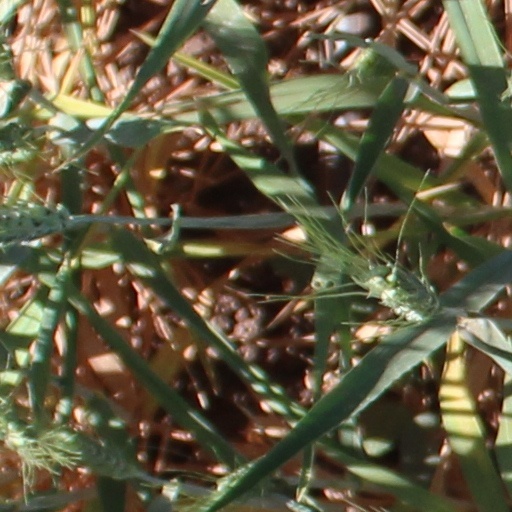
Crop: wheat